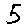
Label: 5